The Monk (2011 film)

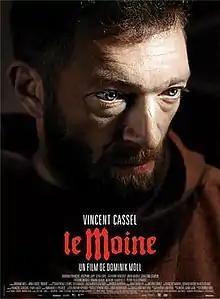
Promotional poster

The Monk is a 2011 thriller drama film directed by Dominik Moll. It is an adaptation of Matthew Lewis's 1796 gothic novel of the same name, and chronicles the story and downfall of a Capucin Ambrosio (Vincent Cassel), a well-respected monk in Spain. An international co-production between France and Spain, it was partially shot in the "barri vell" of the city of Girona in Catalonia.